Pro Patria Medal (South Africa)

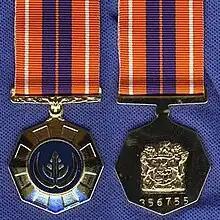
Later version with fixed suspender

The ribbon is wide, with a wide orange band, a wide white band, a wide orange band and a wide dark blue band, repeated in reverse order and separated by a wide orange band in the centre.